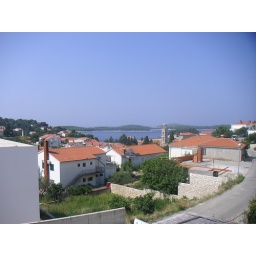
This was taken from my bedroom window in Luka's Lodge on the island of Hvar.